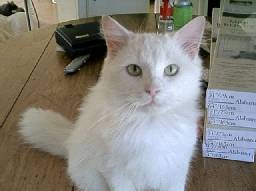
Label: cat